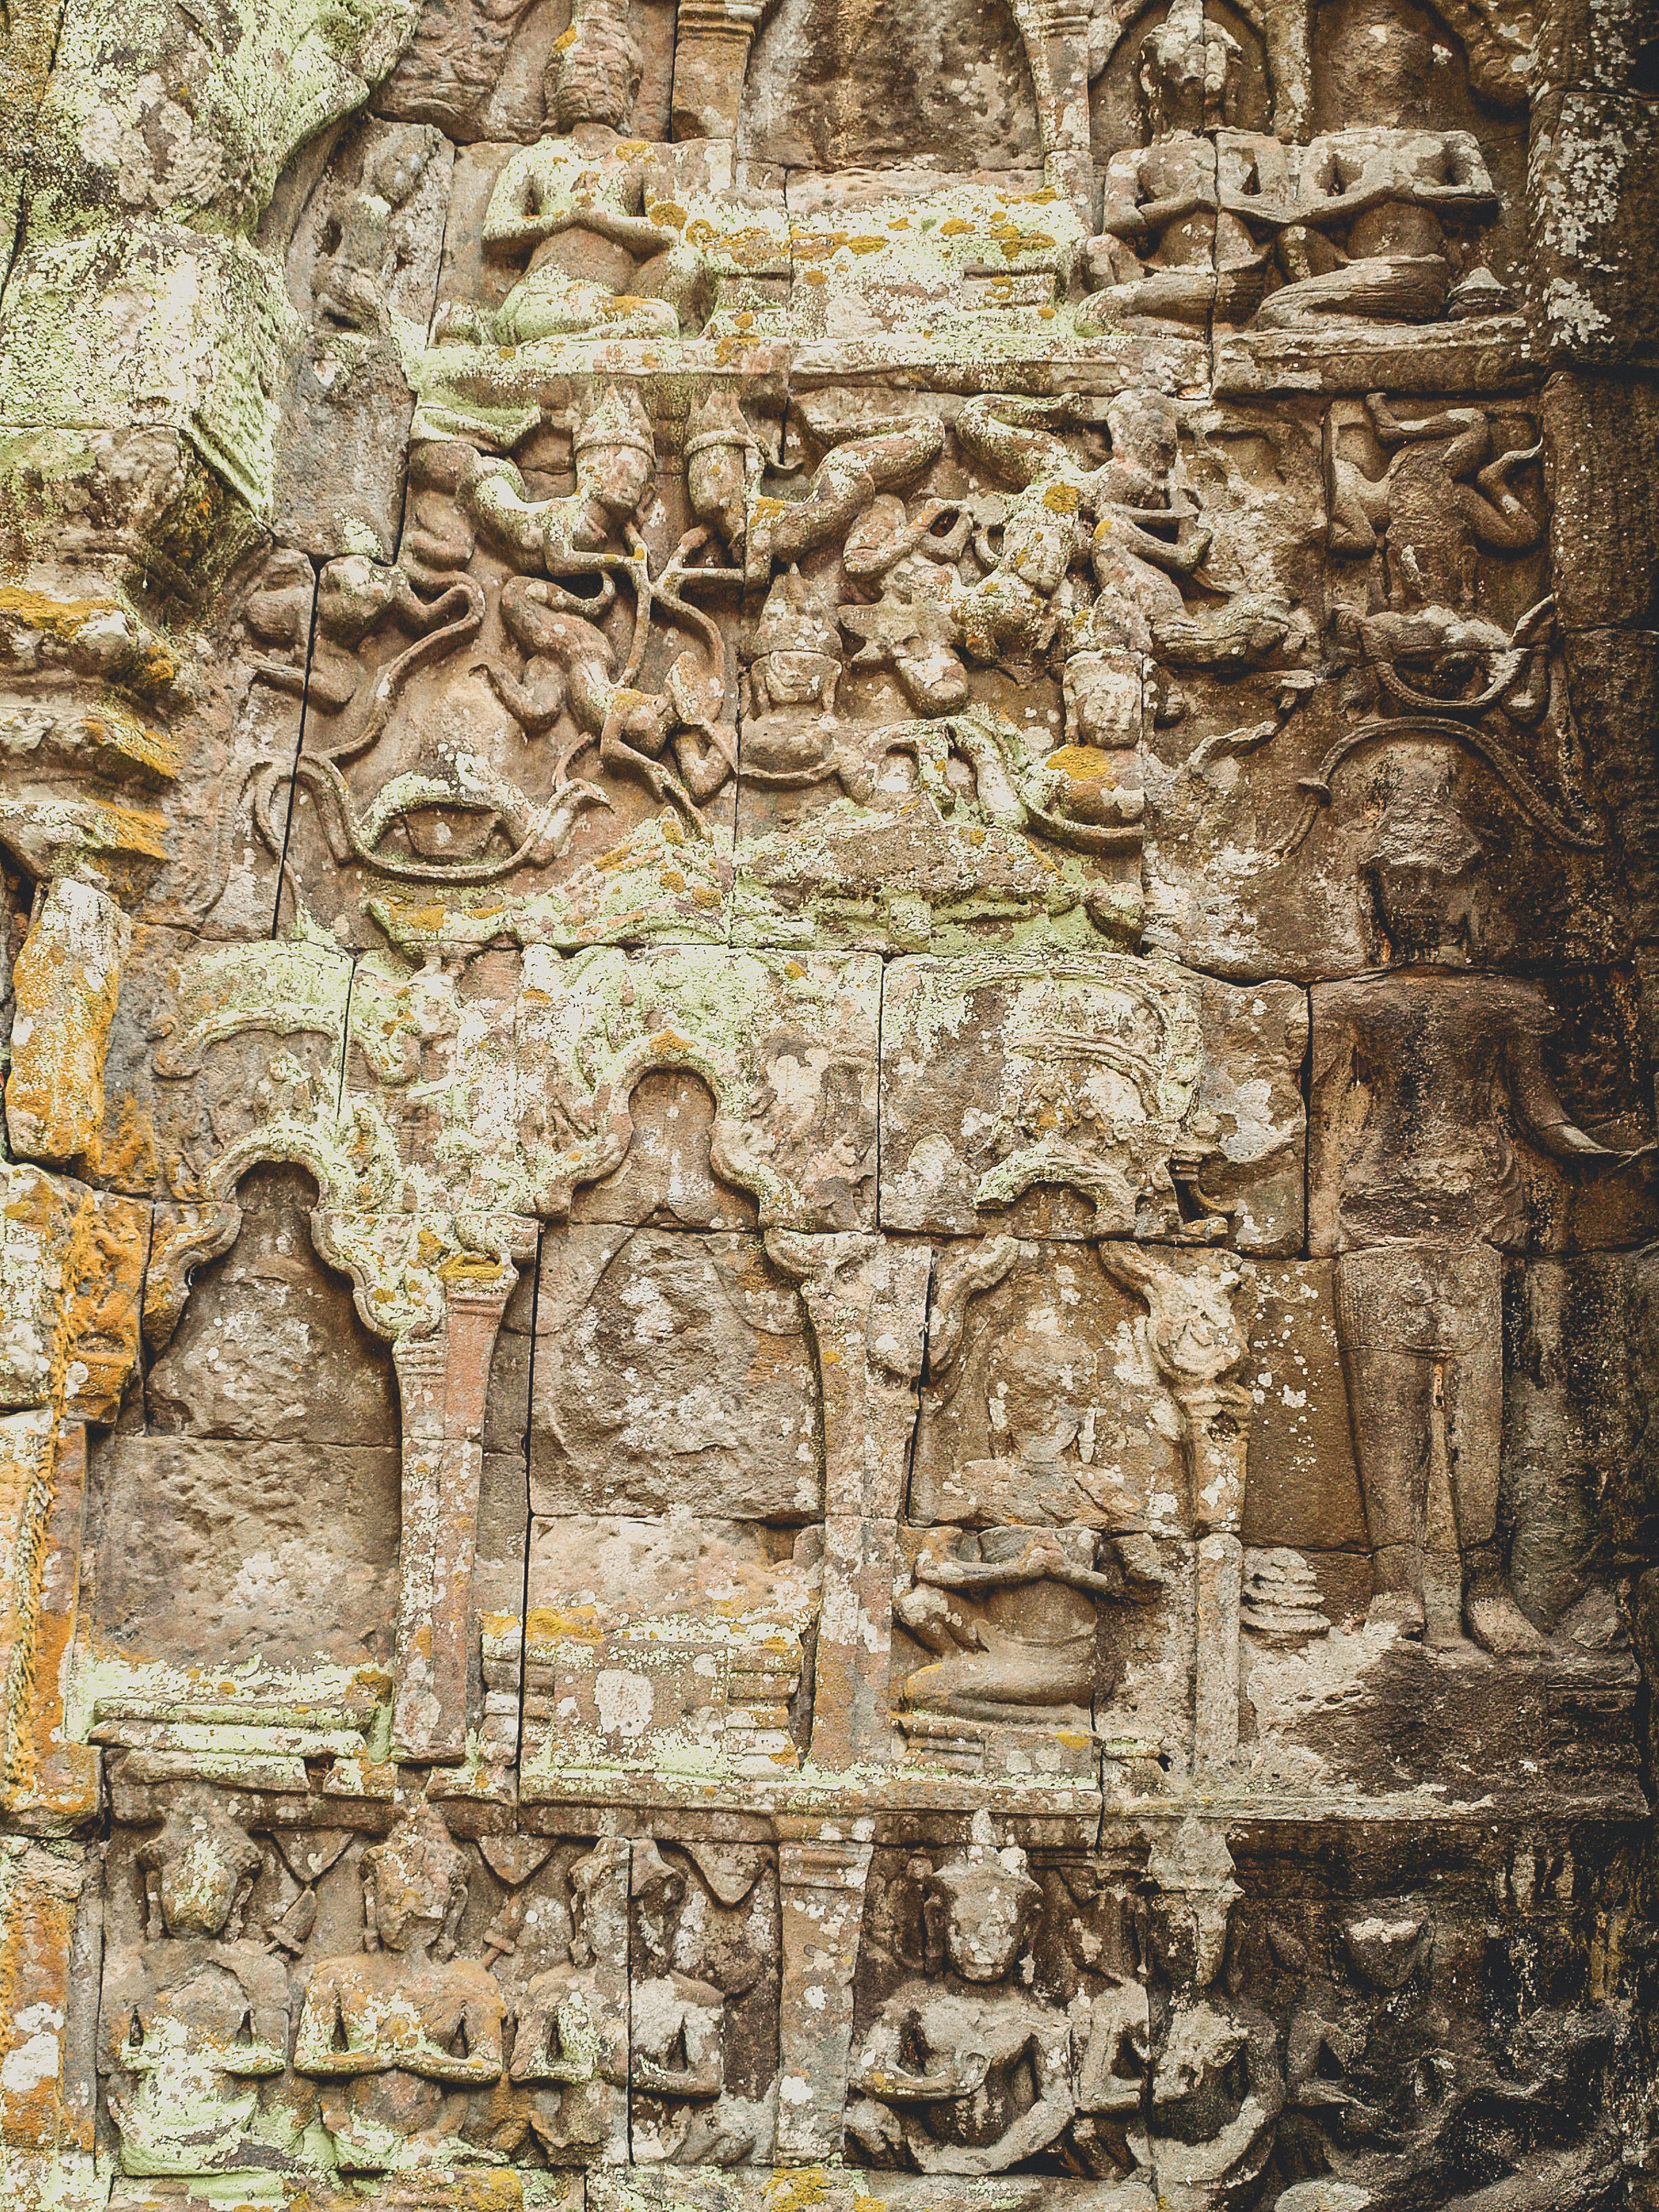
old, cambodia, culture, temple, ancient, stone, architecture, religion, art, asia, statue, ruin, history, tourism, sculpture, monument, religious, khmer, line, thom, civilization, cambodian, asian, hindu, travel, angkor, wat, bayon, heritage, tourist, stone carving, ancient history, historic site, relief, archaeological site, carving, wall, ruins, medieval architecture, middle ages, stone wall, facade, tree, arch